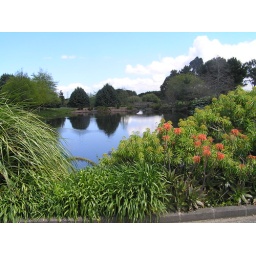
View across lake for ducks in botanic gardens ManurewaAuckland New Zealand